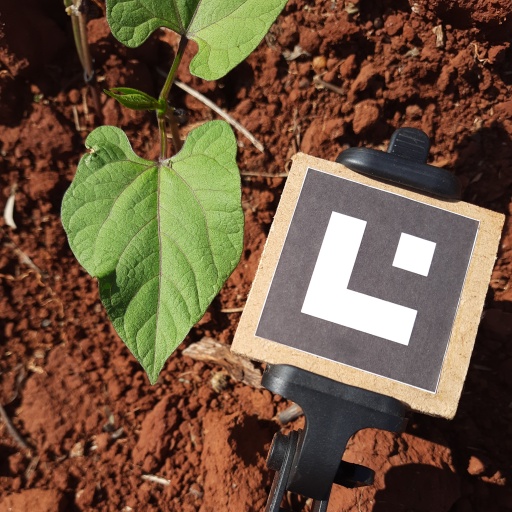
Observations: wavy surface, no eating holes, under sunlight